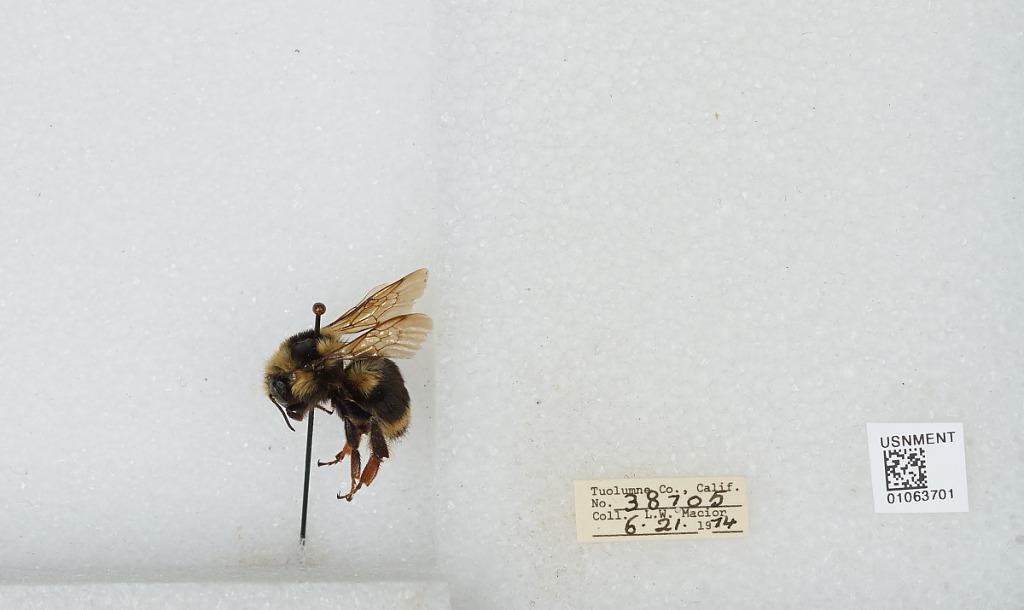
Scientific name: Bombus bifarius nearcticus
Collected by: L. Macior
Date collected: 1974-6-21
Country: United States
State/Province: California
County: Tuolumne
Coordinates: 38.02, -119.94